First Hill Streetcar

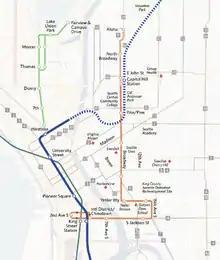
Proposed route for the First Hill Streetcar, 2009

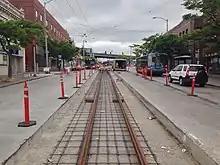
Track construction underway on Jackson Street in June 2013

The Seattle Department of Transportation (SDOT) presented three basic route alignments for public consideration in December 2009: beginning with a common corridor on Jackson Street with a one-way loop between Pioneer Square and International District/Chinatown station, the streetcar would use either 12th or 14th avenues to reach Yesler Terrace, then continue north on Broadway, Boren Avenue, or 12th Avenue. Near Capitol Hill station, the streetcar would split into a one-way couplet between Broadway and 11th Avenue with a terminal at Denny Way.